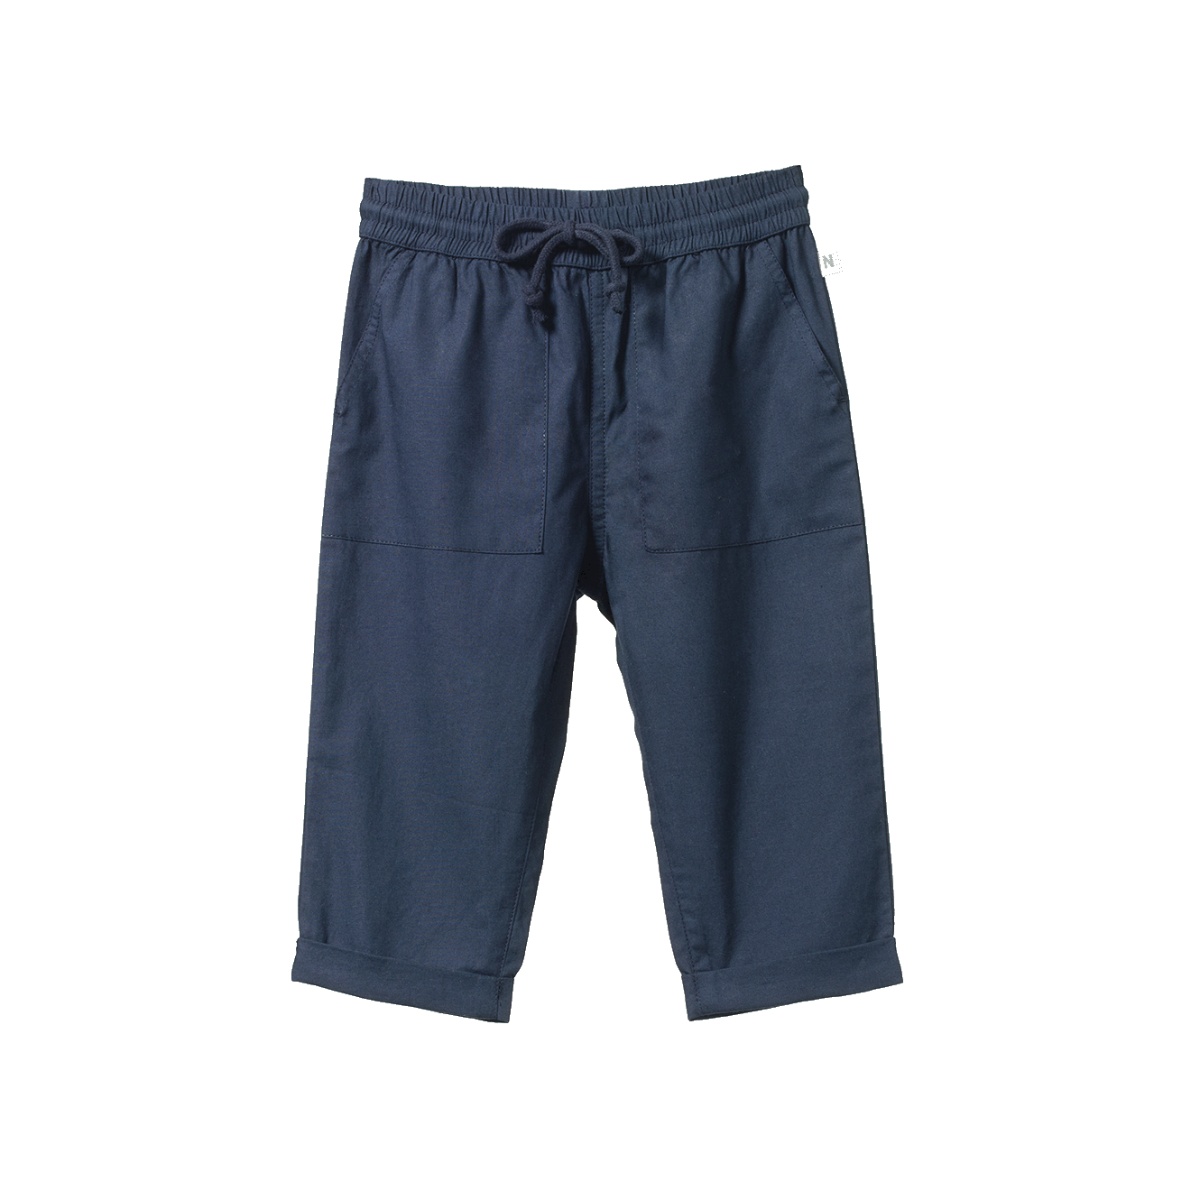
Nature Baby Sailor Pants Navy
A classic chino style pant made from organic cotton poplin. Both soft and durable, this fabric is wonderfully hardwearing for playtime whilst being light enough for hot summer days. Featuring front pocket details and a functional drawcord with soft elastic waistband. To minimise shrinkage, this fabric has been pre-washed. * GOTS certified CU862149 * 100% organic cotton poplin * Elastic waistband * Functional drawcord at waist * Pockets at front * Cuff detail on hems
Brand: Enchanted Years
Category: Apparel & Accessories > Clothing > Baby & Toddler Clothing > Baby & Toddler Bottoms > Chinos